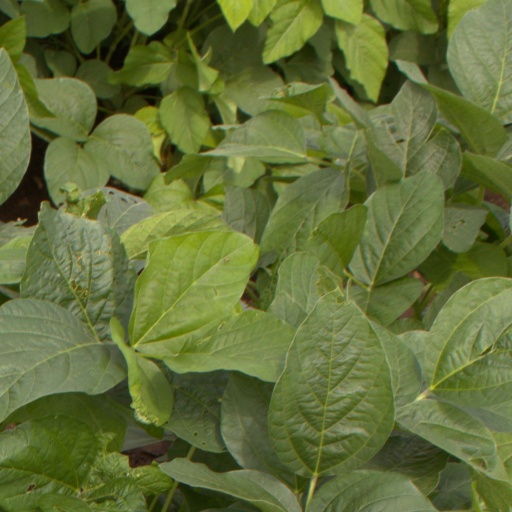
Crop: soybean